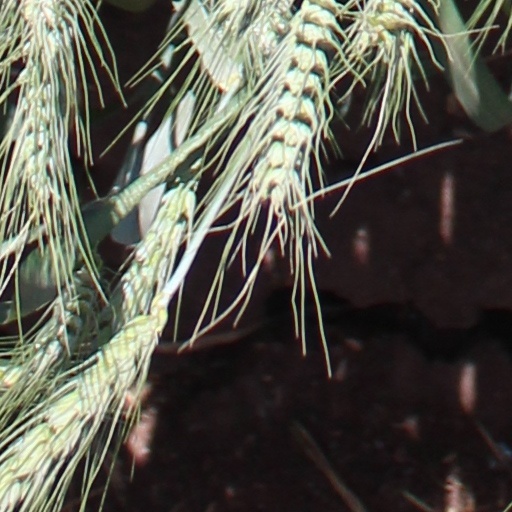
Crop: wheat